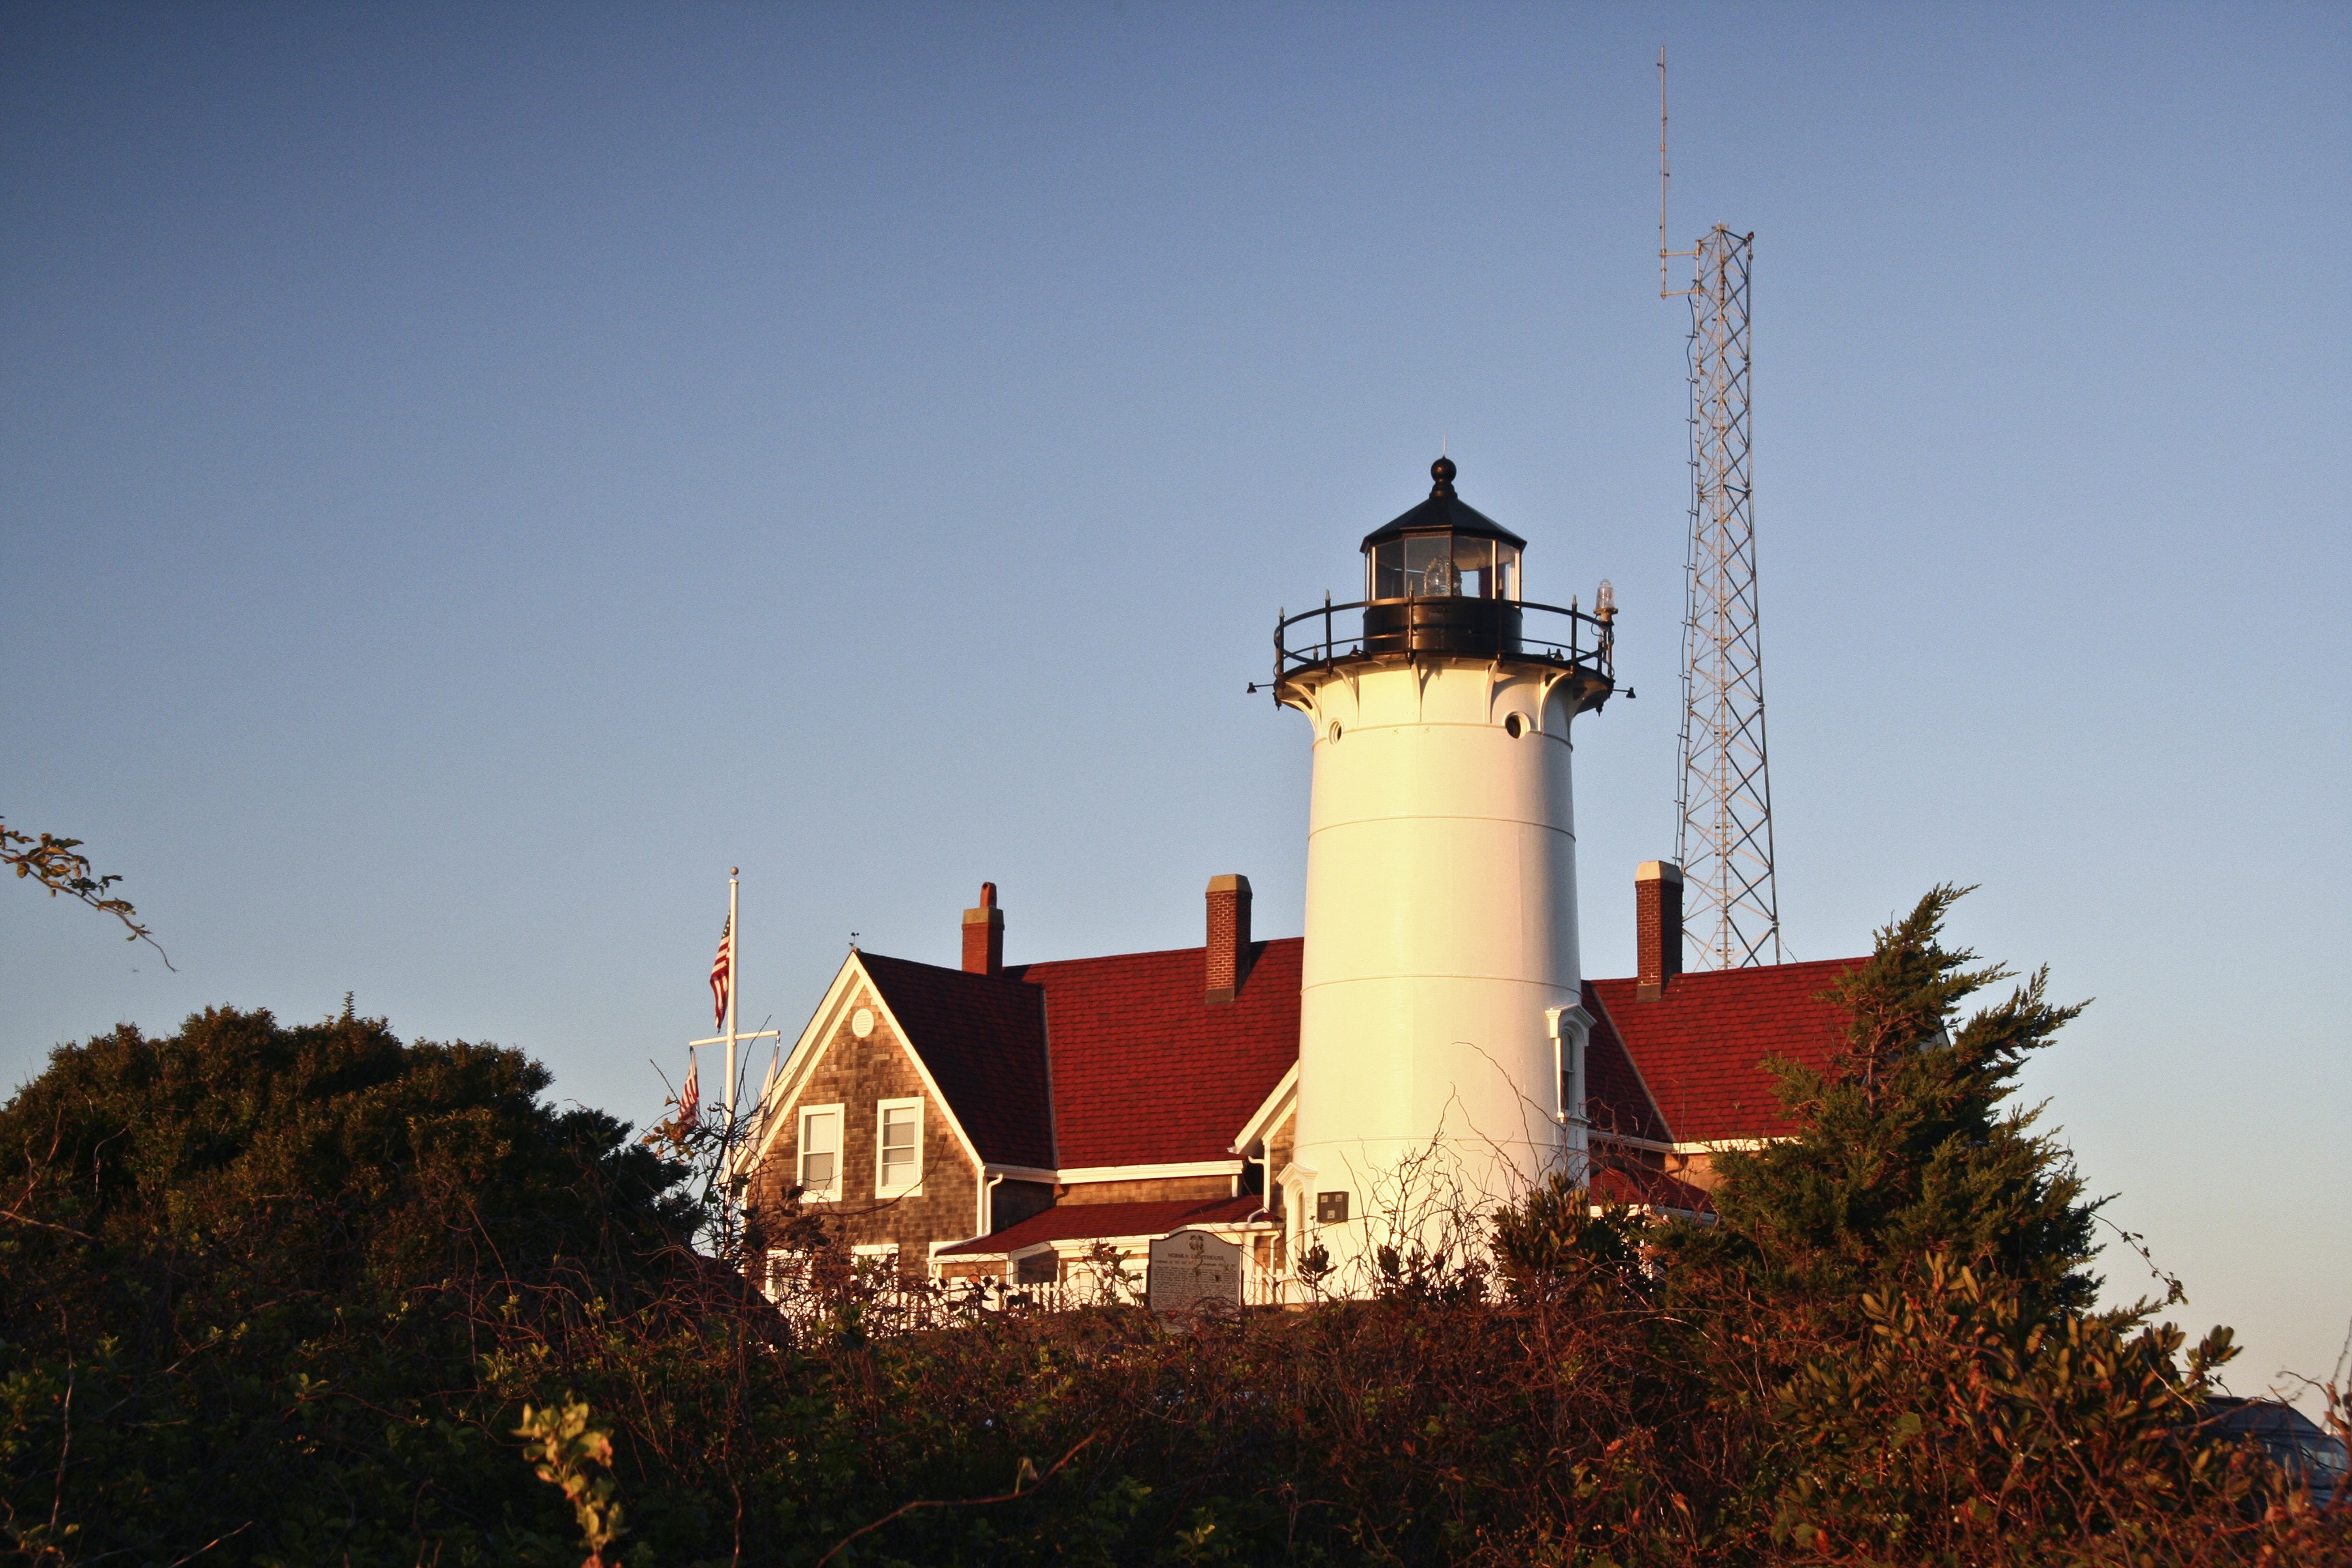
landscape, lighthouse, tower, nautical, massachusetts, cape cod, nobska lighthouse